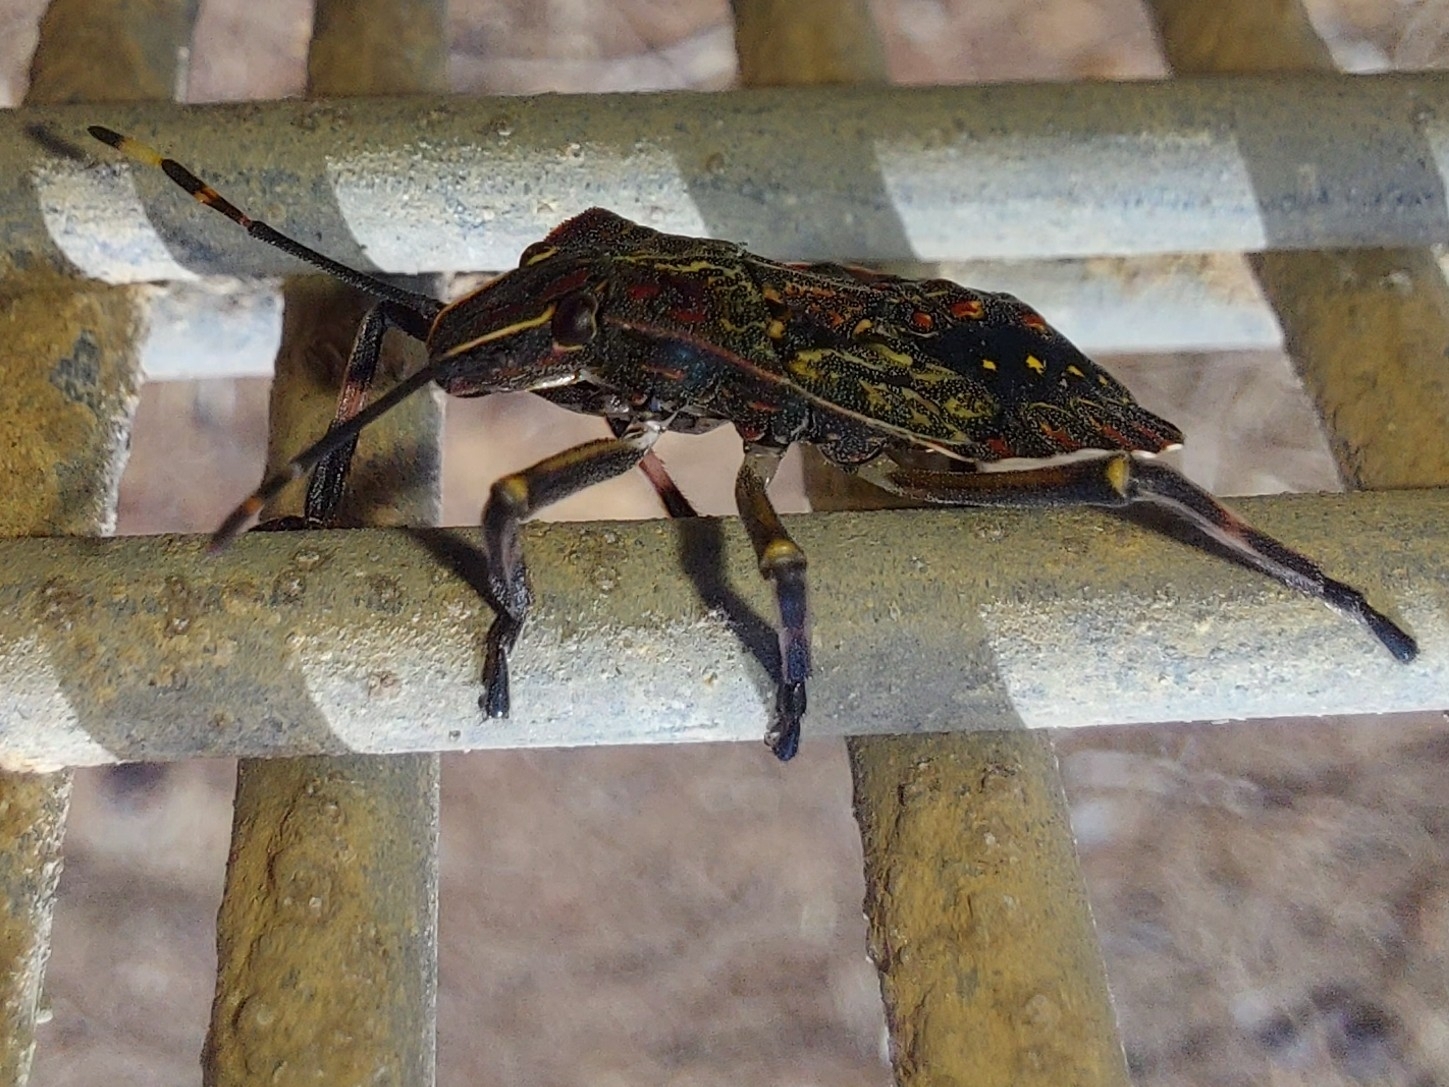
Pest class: stink_bug